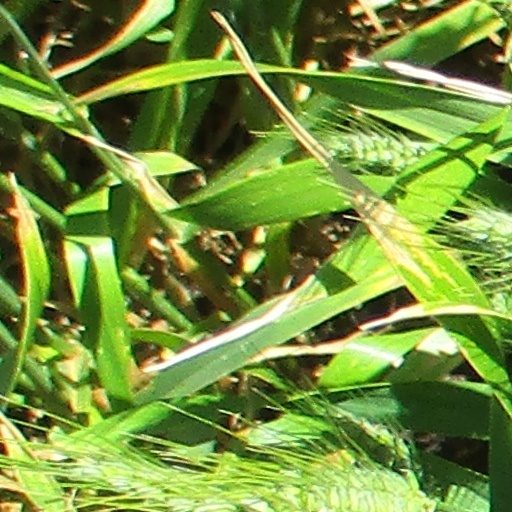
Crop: wheat